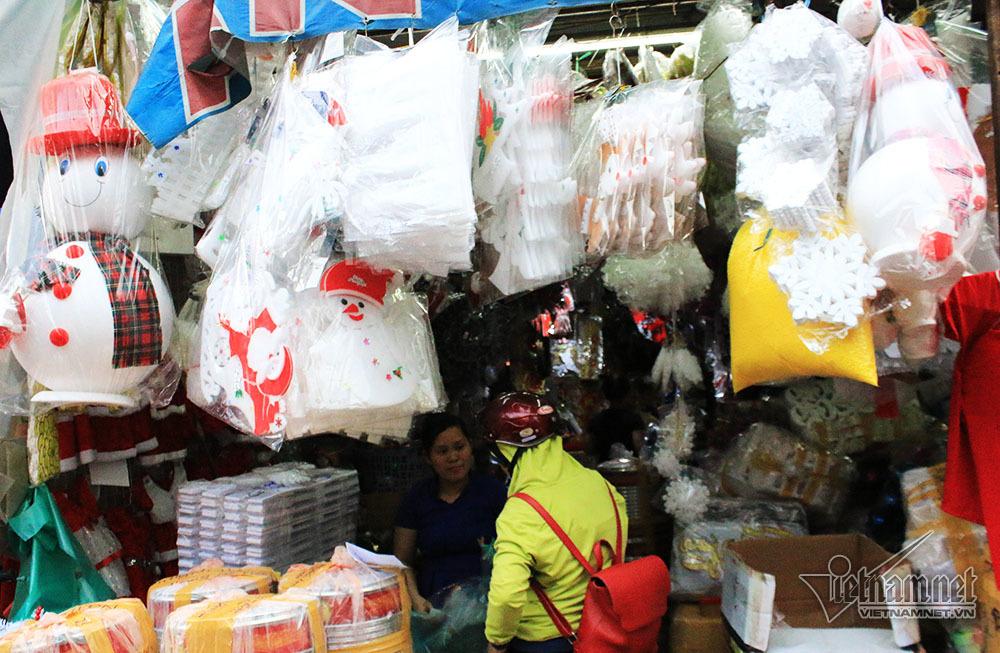
ở trong cửa hàng có sự xuất hiện của hai người phụ nữ